Leopoldoff Colibri

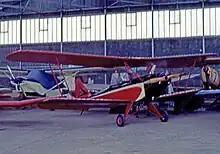
1948-built L.7 fitted with a Continental engine

The Colibris served with aero clubs and private owners prewar, with several surviving the conflict. Production of six further Colibris was undertaken postwar by the Societe des Constructions Aeronautiques du Maroc in Morocco, receiving their designation CAM-1. Various engines were fitted in service, and the aircraft involved received modified type numbers.